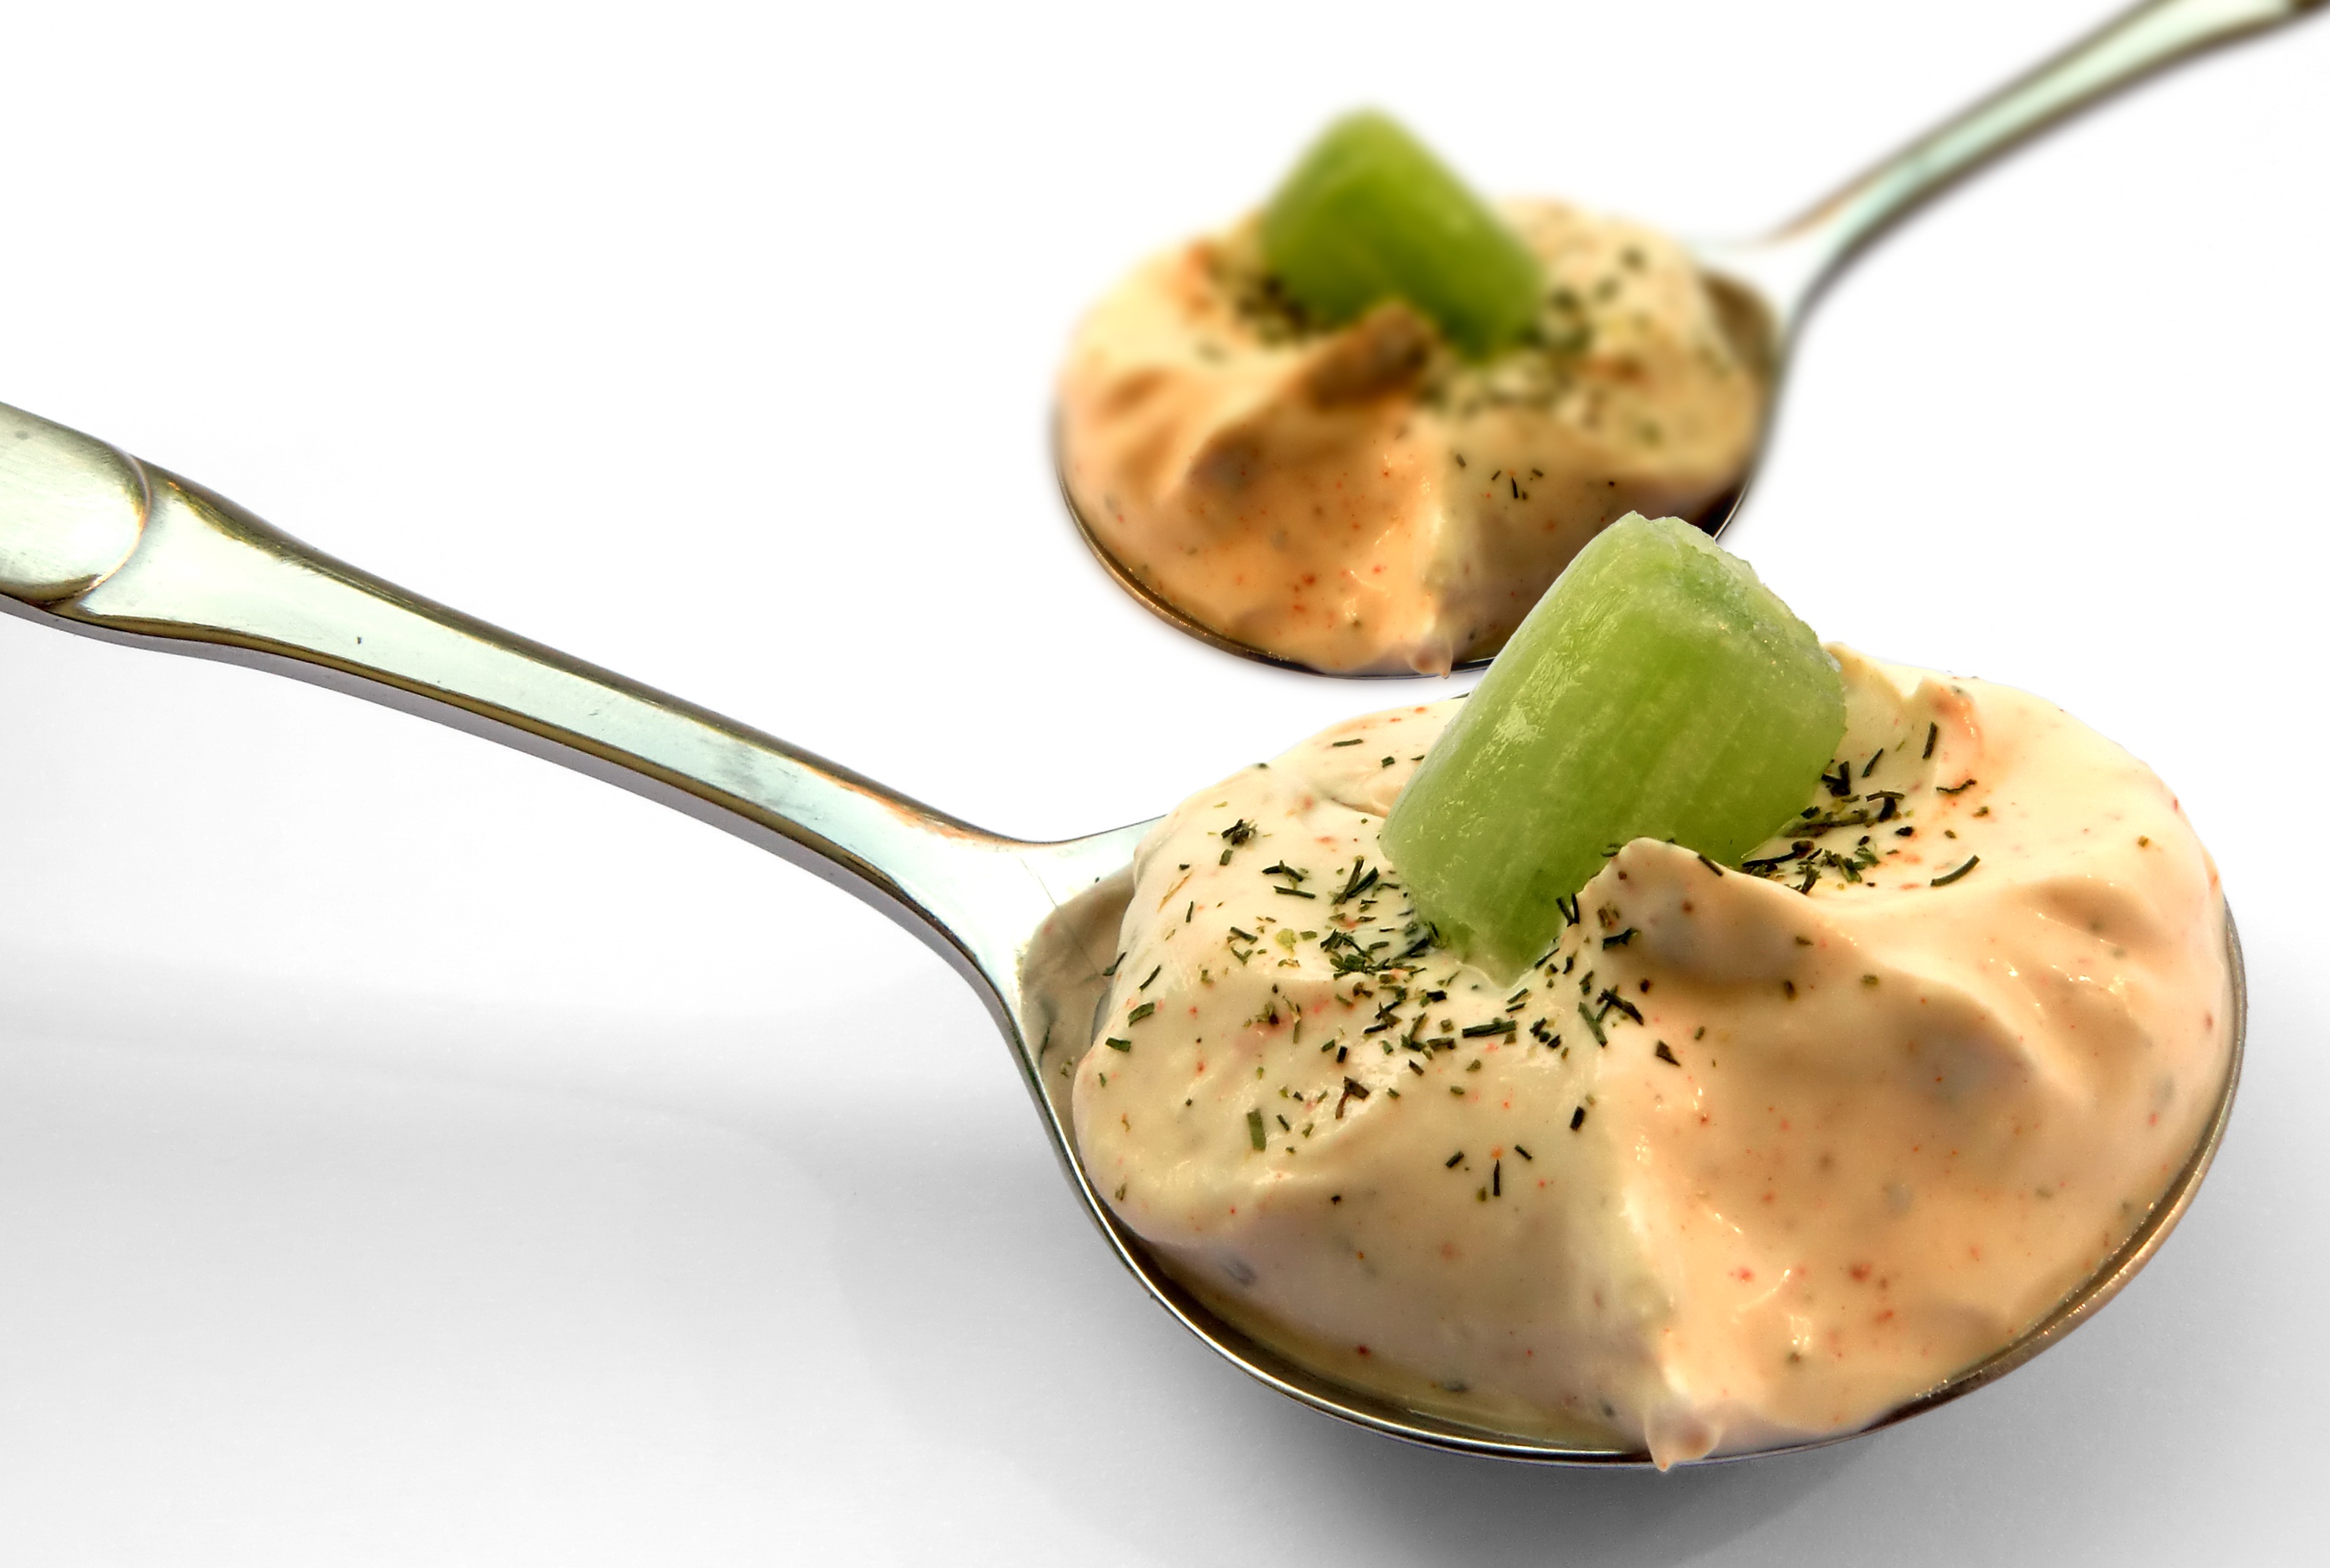
plant, dish, food, produce, vegetable, dessert, cream, spoon, sweet dish, creamy, flowering plant, quark, land plant